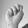
ASL letter: N